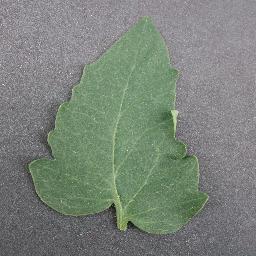
Label: Tomato___healthy